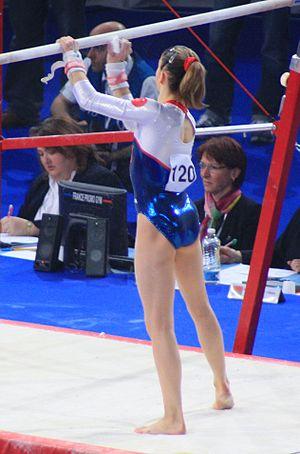
Youna Dufournet préparant sa barre avec de la magnésie, en qualifications des 17e Internationaux de France en 2010.